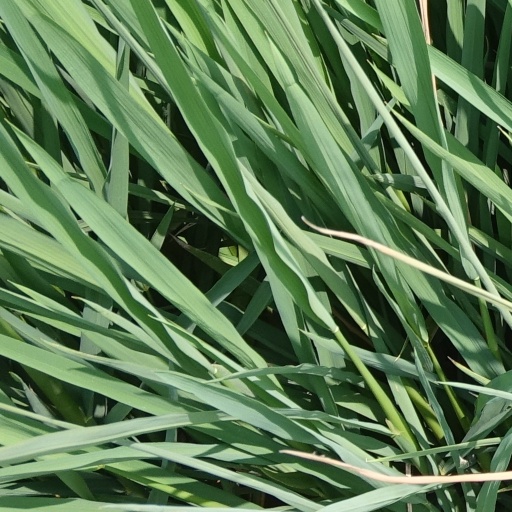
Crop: rice